Cultural property

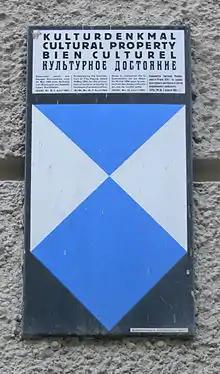
Plaque of the Federal Monuments Office on a building in Salzburg indicating "Cultural property" in four languages; German: "Kulturdenkmal", English: "Cultural property", French: "Bien culturel", and Russian: "Культурное достояние".

Cultural property, also known as cultural patrimony, comprises the physical items that are part of the cultural heritage of a group or society, as opposed to less tangible cultural expressions. They include such items as cultural landscapes, historic buildings, works of art, archaeological sites, as well as collections of libraries, archives, and museums.